2nd Assault Amphibian Battalion

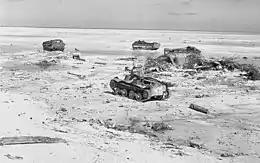
Disabled U.S. LVTs and a Japanese Type 95 light tank on Tarawa litter the beach after the battle.

In November 1942 the battalion was relocated to Wellington, New Zealand where it continued training for follow on amphibious operations. Company H from 2d Tracks arrived at Tulagi on October 9 as part of other reinforcements from the 2nd Marine Division.